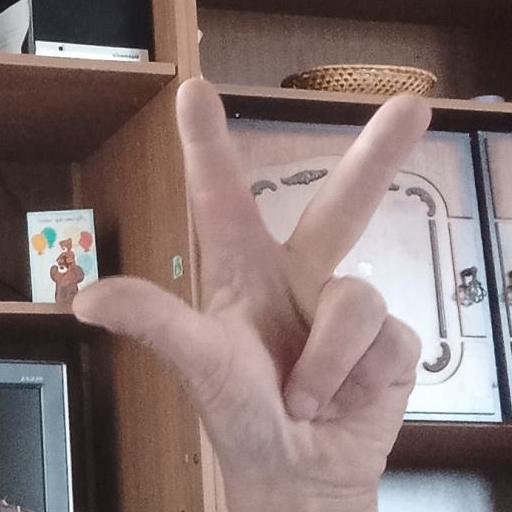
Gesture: three2